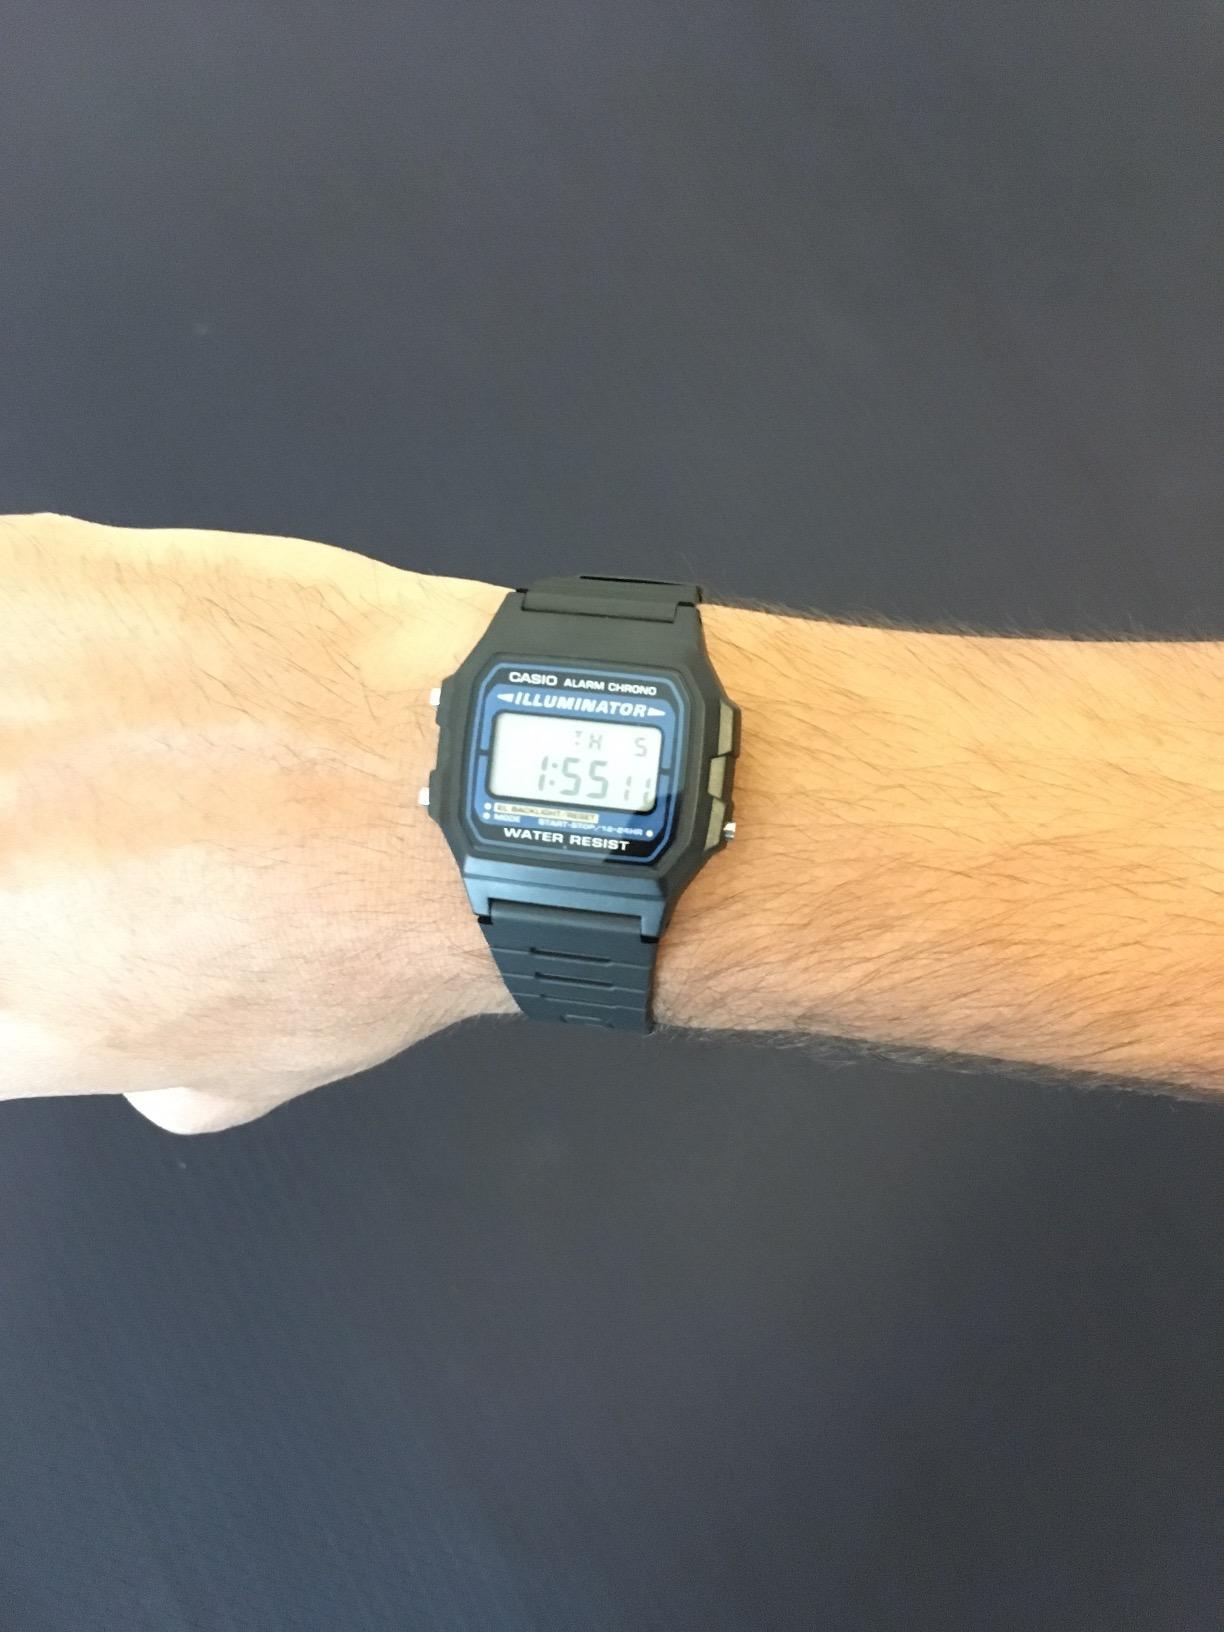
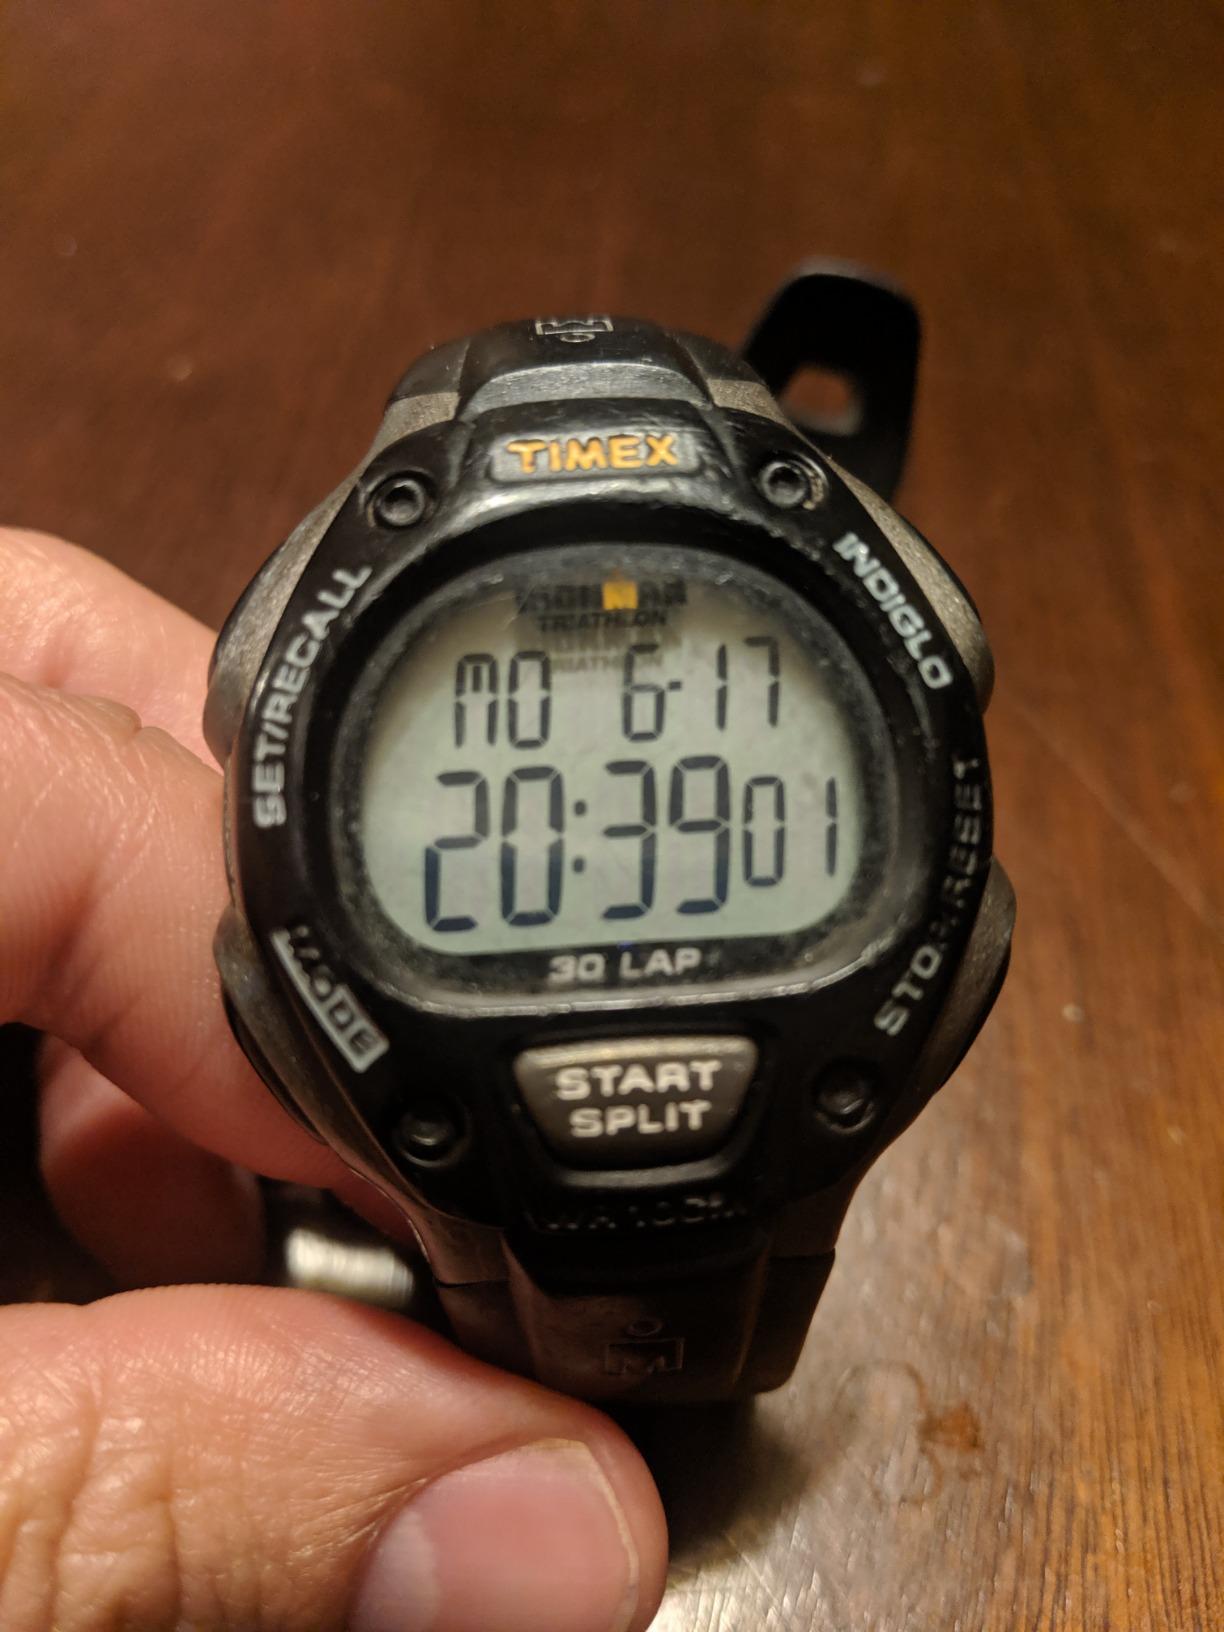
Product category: accessories_watch
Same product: no